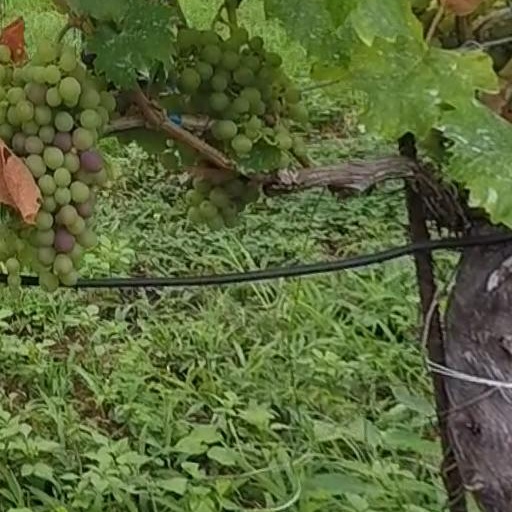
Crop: grape